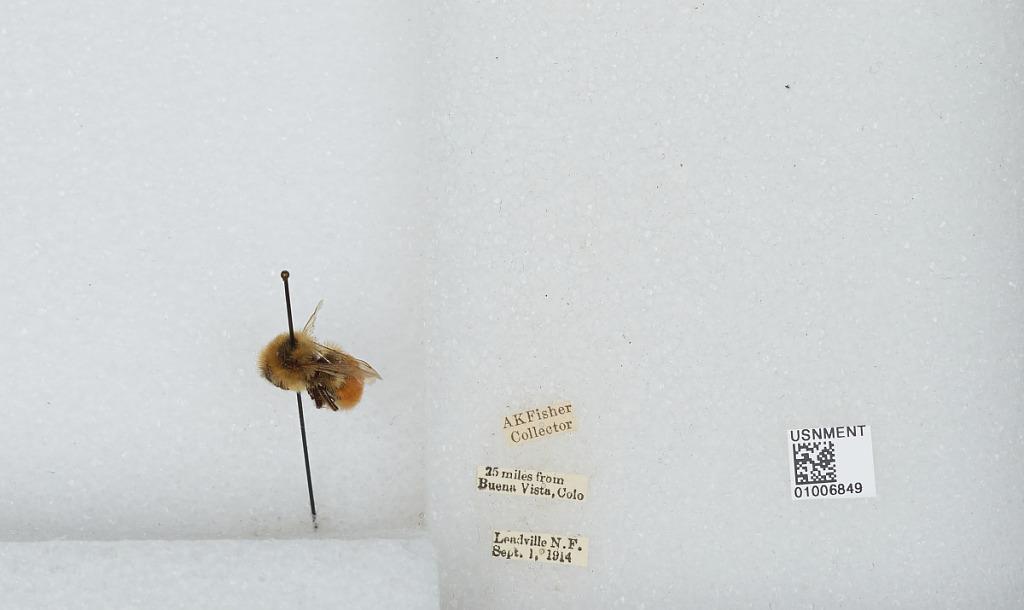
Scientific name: Bombus (Pyrobombus) huntii Greene
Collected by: A. Fisher
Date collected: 1914-9-1
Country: United States
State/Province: Colorado
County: Lake
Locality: Leadville N.F., 25 miles from Buena Vista
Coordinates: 38.8422, -106.131